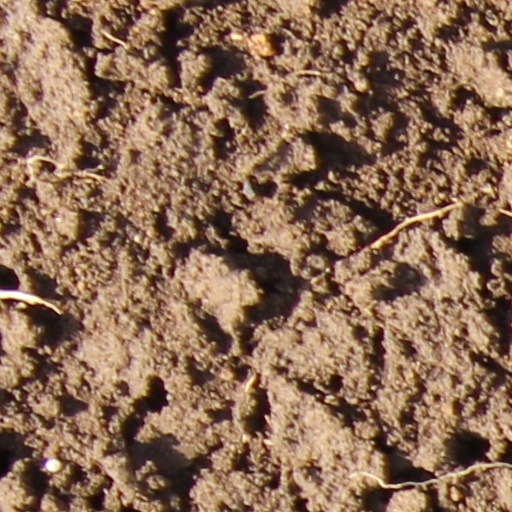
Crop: wheat